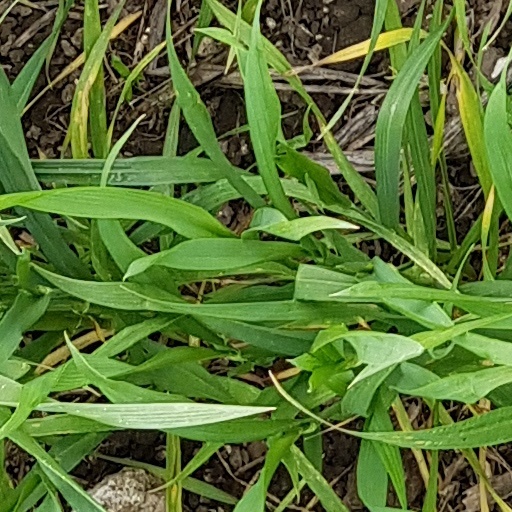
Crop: wheat